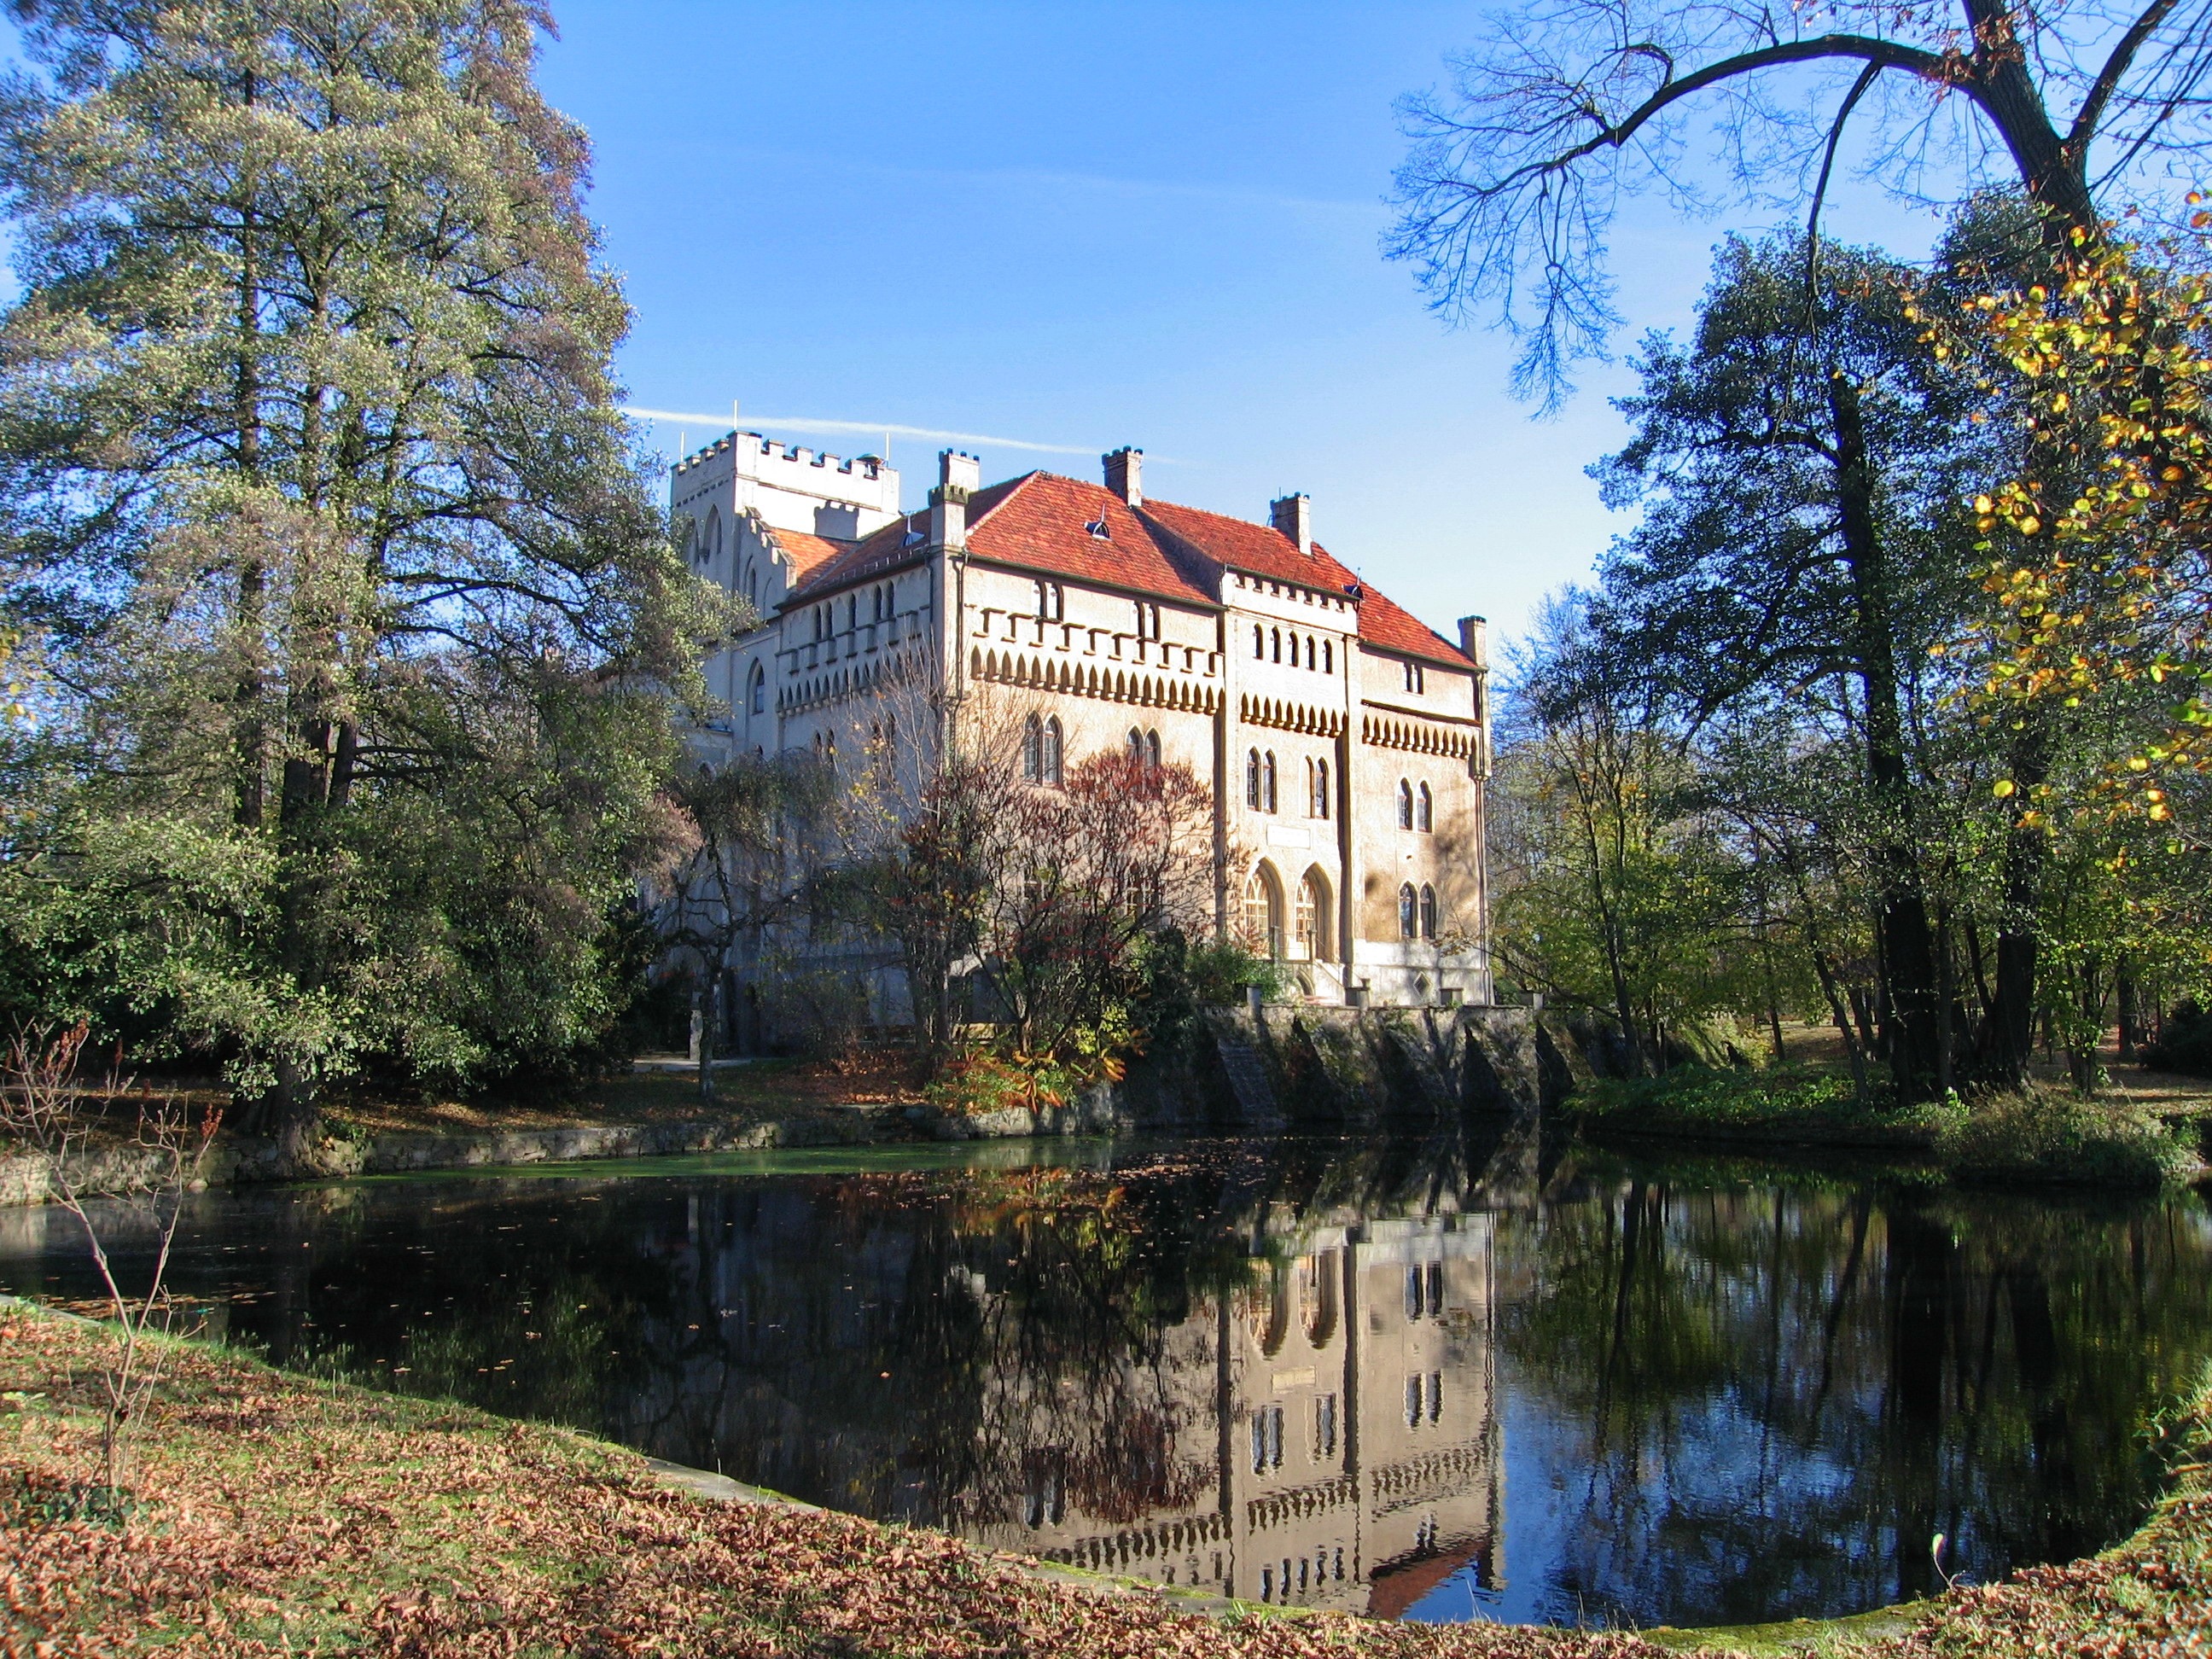
landscape, tree, nature, building, chateau, autumn, park, castle, garden, waterway, estate, parks, moat, water castle